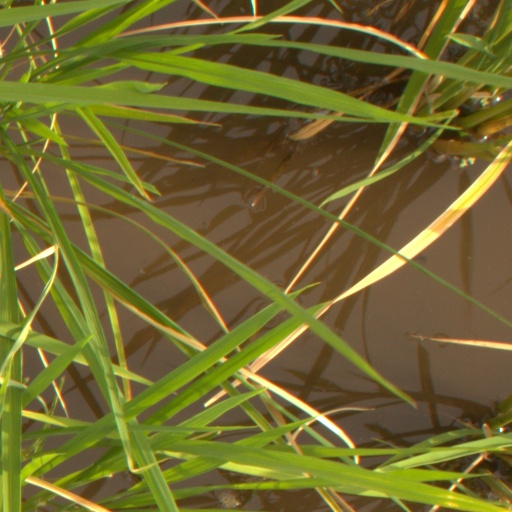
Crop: rice